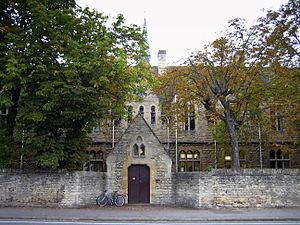
St Antony's College est l'un des collèges constitutifs de l'université d'Oxford en Angleterre. Fondé en 1950, grâce au legs du marchand français Antonin Besse, St Antony's est spécialisé dans l'étude des relations internationales, l'économie, et la politique. Le collège est devenu mixte en 1962.